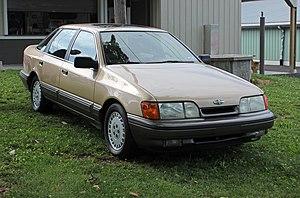
Merkur est un ancien constructeur américain, filiale de Ford Motor Company qui vendait des Ford Sierra et Scorpio européennes en Amérique du Nord. La marque a existé de 1985 à 1989. Cette marque était censée plutôt haut de gamme mais elle fut un flop.